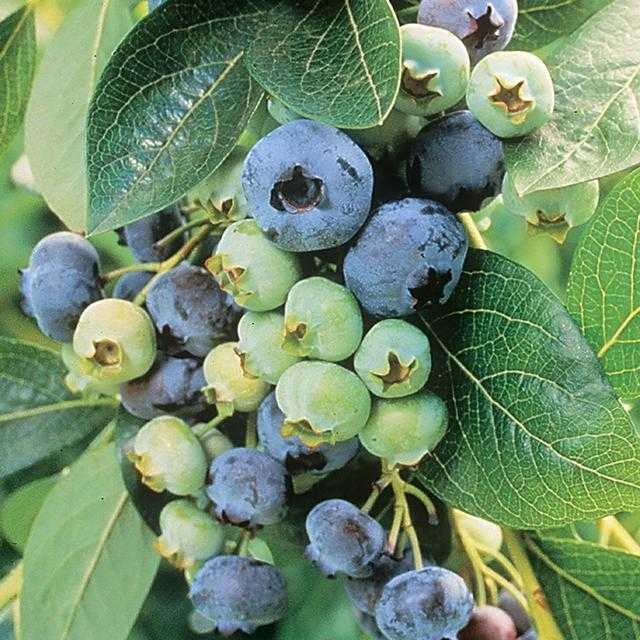
Label: Blueberry